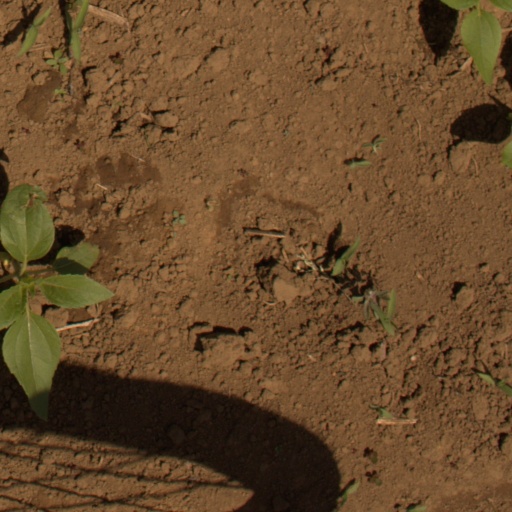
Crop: Jerusalem artichoke